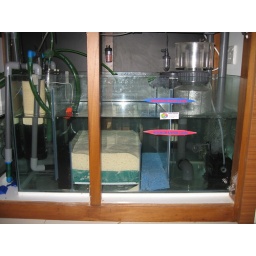
The blue label indicates the maximum, and the pink the minimum water levels in the filtration system.